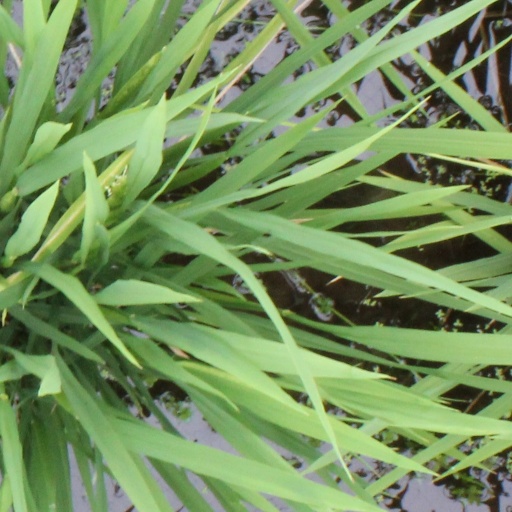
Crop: rice